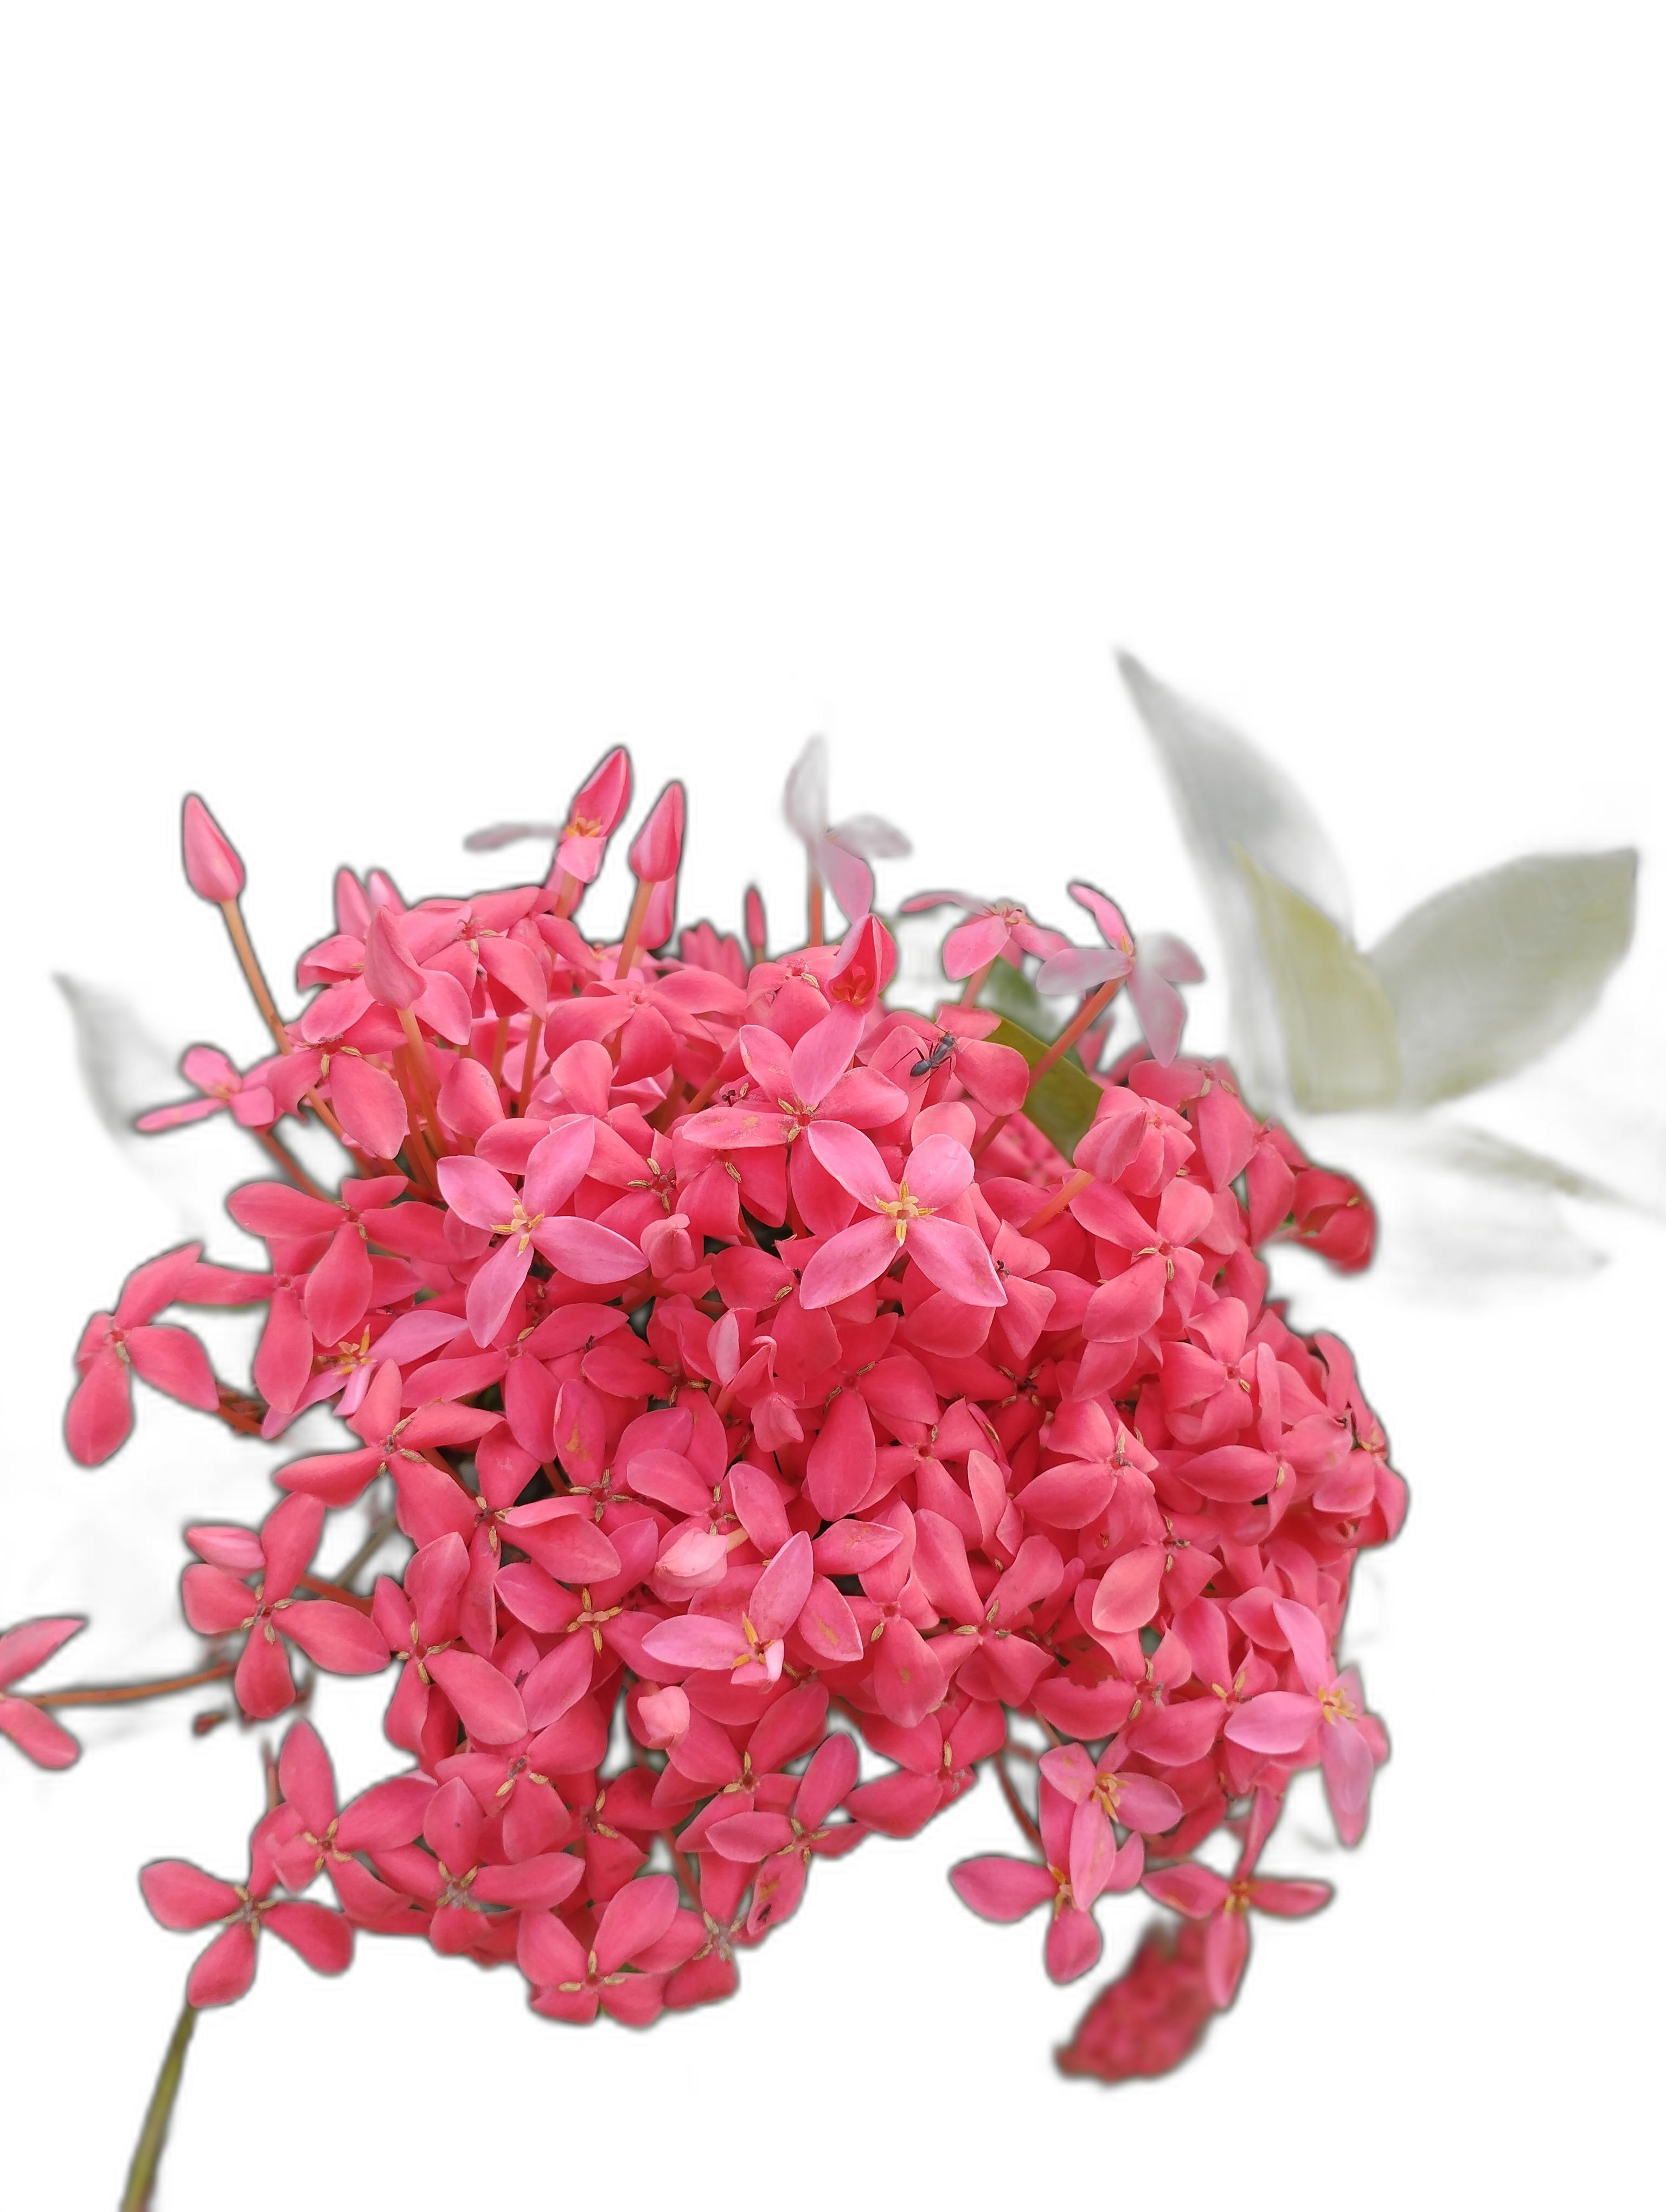
Label: Jungle geranium